Briggs Manufacturing Company

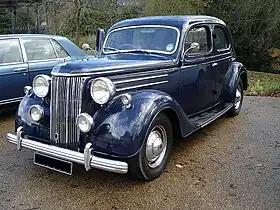
Ford V8 Pilot with body by Briggs Dagenham

Ford obtained and retained access to Briggs' records and controlled pricing of products supplied to Ford and also supply of raw materials to Briggs. Briggs followed Ford to the United Kingdom setting up a plant for their Briggs Motor Bodies Limited in Dagenham when British Ford built there. Ownership was moved to an English subsidiary in 1935 retaining a 60 per cent shareholding. Another plant was set up in Doncaster, England after World War II to build bodies for other brands.